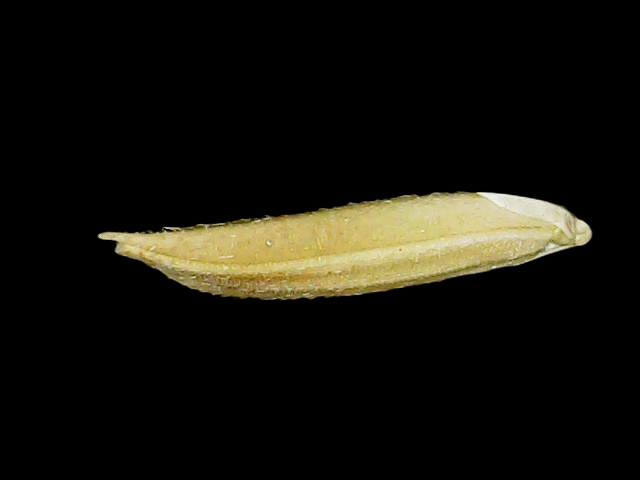
Rice variety: Binadhan25